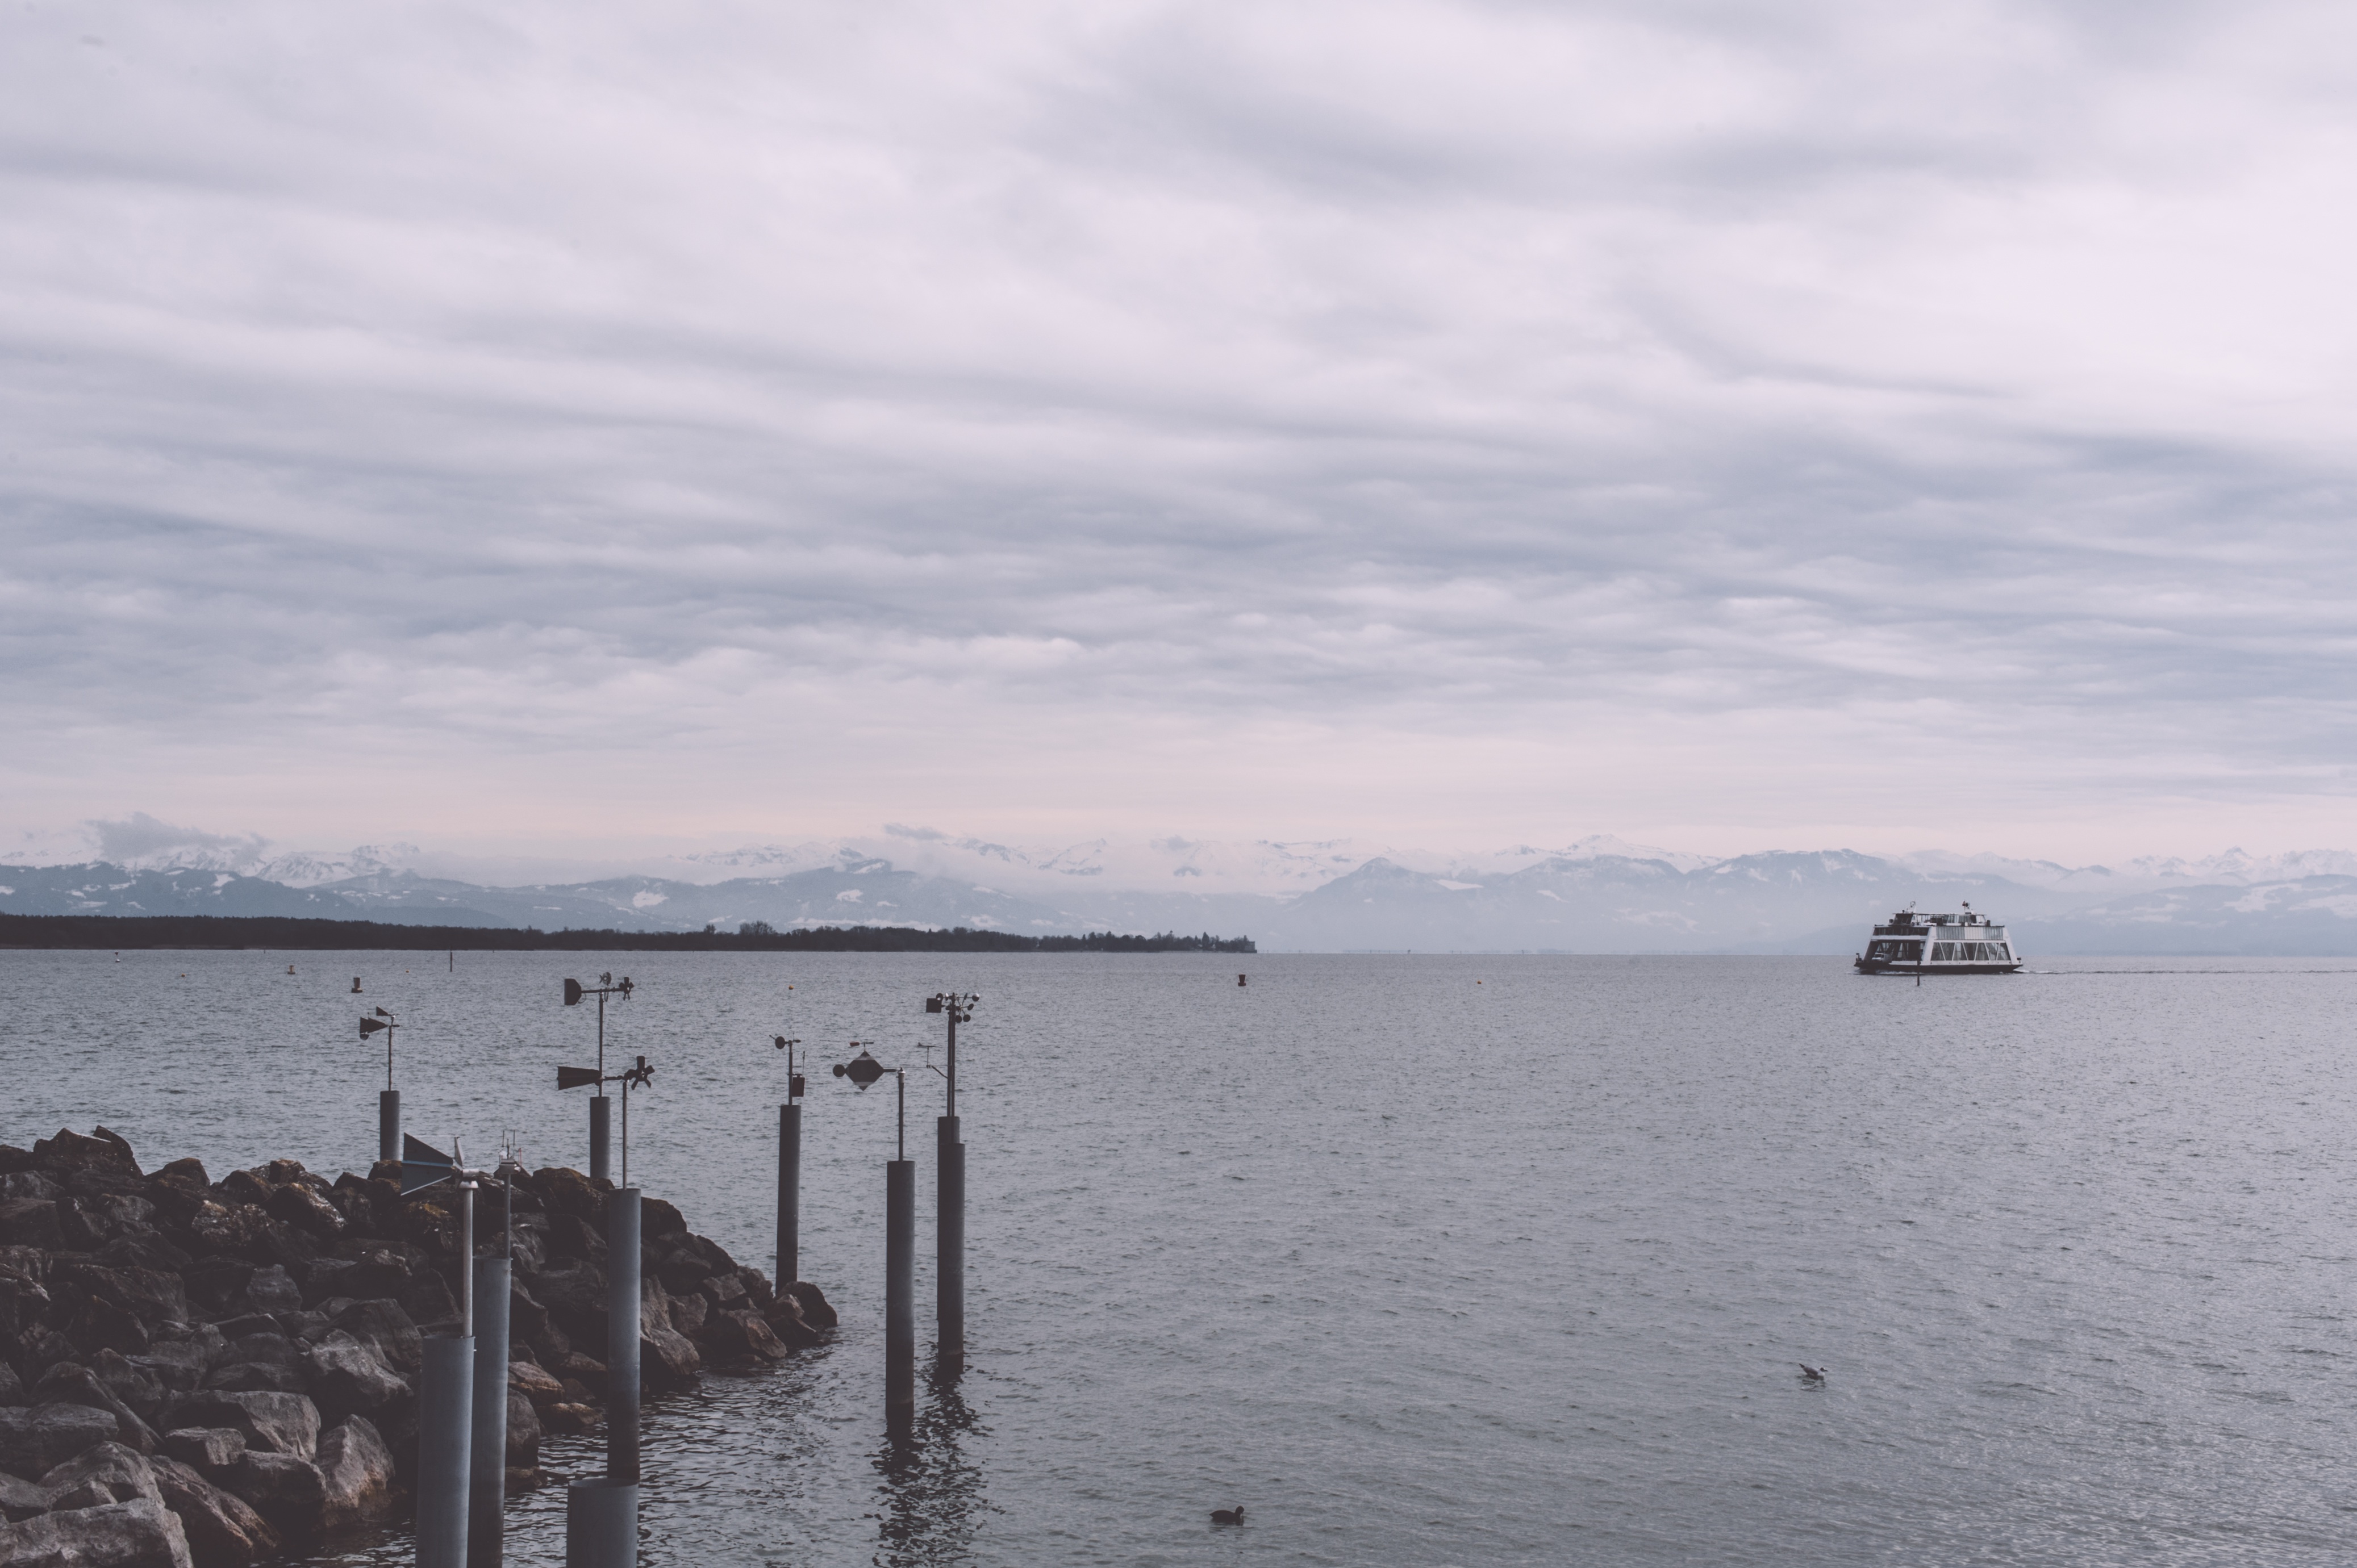
sea, coast, water, ocean, horizon, cloud, morning, shore, lake, vehicle, bay, reservoir, body of water, loch, atmospheric phenomenon